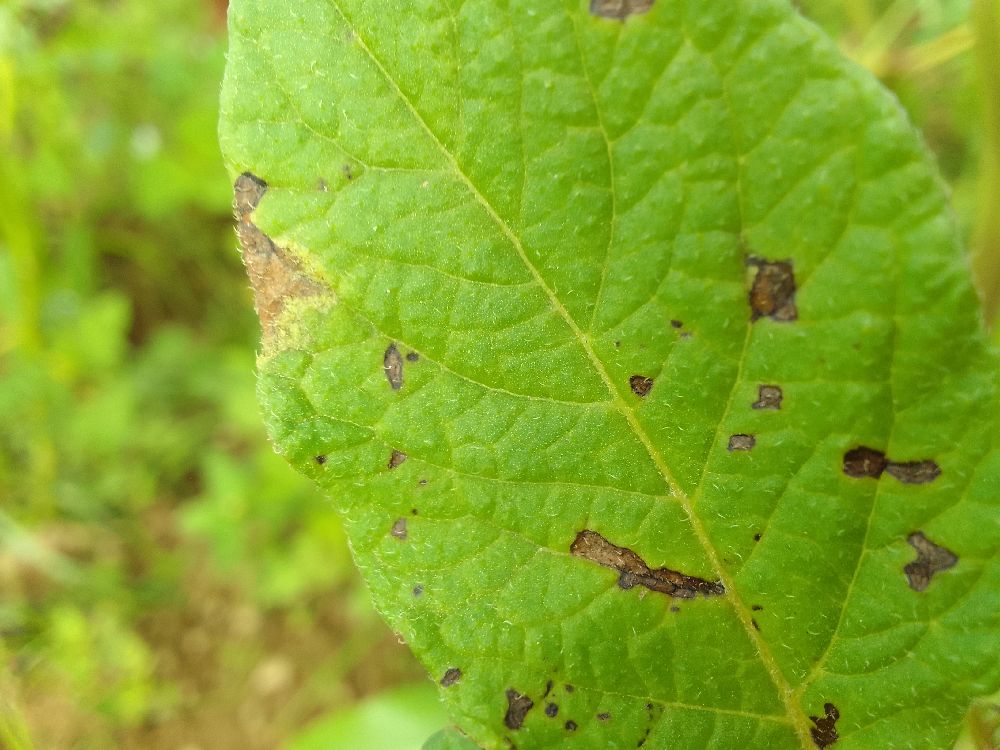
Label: Early blight